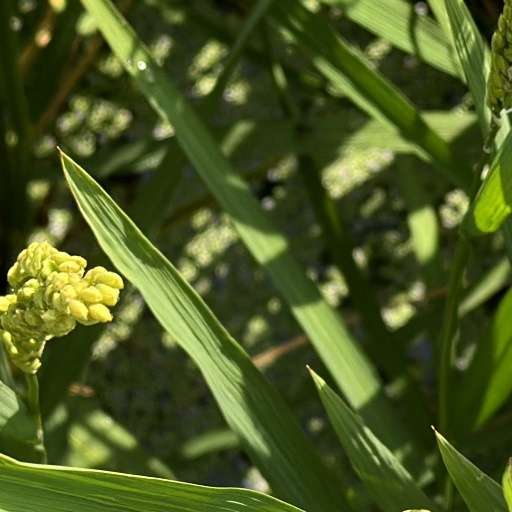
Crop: rice